Rose Leslie

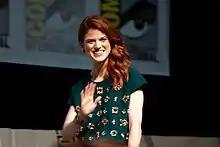
Leslie in 2013 for "Game of Thrones" Comic-Con panel

In 2012, she was cast in seasons two, three and four of the popular HBO fantasy series "Game of Thrones" as the wildling Ygritte. "The A.V. Club"s Rowan Kaiser stated: "As Ygritte, [Rose] is both dangerous and flirtatious, and it's fun to watch." "Den of Geek"'s David Crow exclaimed, "A complicated character [...] Rose Leslie devours the screen." In 2013, "Vox.com"'s Emily St. James (under "The A.V. Club") review for "The Climb" episode, "(In the books) Ygritte is a means to an end... (but) on screen, as embodied by Rose Leslie, she becomes something more," whilst "The Atlantic"s Christopher Orr summed up her portrayal in the 2014 episode "The Watchers of the Wall" by concluding: "Rose Leslie has been one of a handful of performers on the show who've really elevated their characters above what they were in the books."